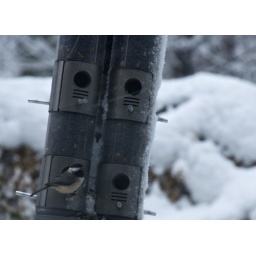
The little birds hide in our spruce tree and make constant visits to the birdfeeder